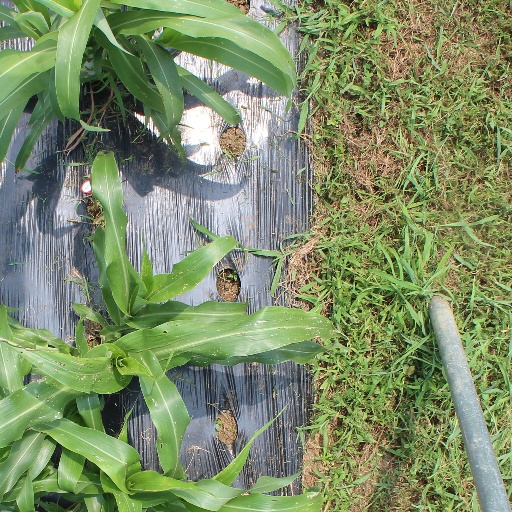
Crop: sorghum